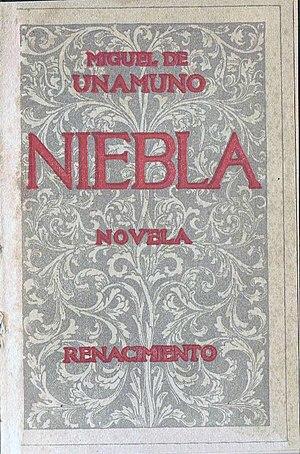
Brouillard est un roman écrit par Miguel de Unamuno en 1907 et paru en 1914, dans lequel l'écrivain espagnol expose sa philosophie.